Neubrücke (Nahe) station

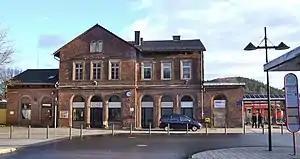
View of the station forecourt and the entrance building

Neubrücke (Nahe) station is a station in the town of Neubrücke (Nahe) in the municipality of Hoppstädten-Weiersbach in the German state of Rhineland-Palatinate. It is on the Nahe Valley Railway ("Nahetalbahn") and was the terminus of the Birkenfeld District Railway ("Birkenfelder Kreisbahn") to the district seat of Birkenfeld from 1880 to 1991. It was opened with the extension of the Nahe Valley Railway from Idar-Oberstein to Neunkirchen (Saar) on 26 May 1860.